Daddy Kev

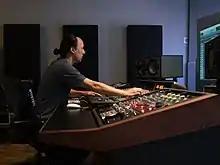
Daddy Kev at Cosmic Zoo studio in 2018

Kevin Marques Moo (born 1974), better known by his stage name Daddy Kev, is an American record producer, DJ, Grammy Award-winning audio engineer, songwriter and executive from Los Angeles, California. He is the owner of Alpha Pup Records and the founder of Low End Theory. As an audio engineer, Daddy Kev has mixed and mastered albums by Flying Lotus, Thundercat, Kamasi Washington, and Leon Bridges.